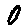
Label: 0